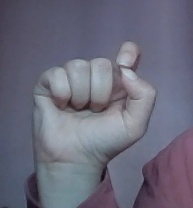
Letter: fa